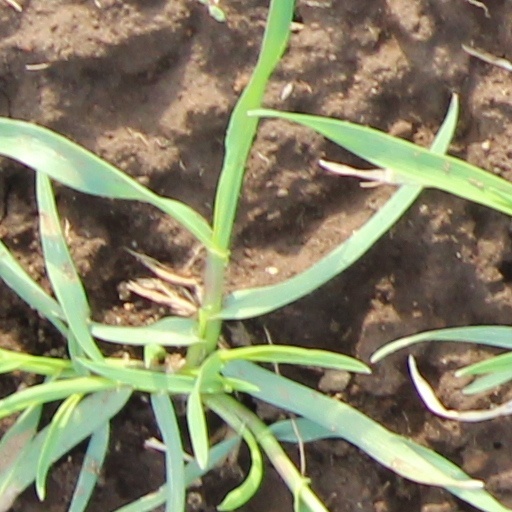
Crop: wheat